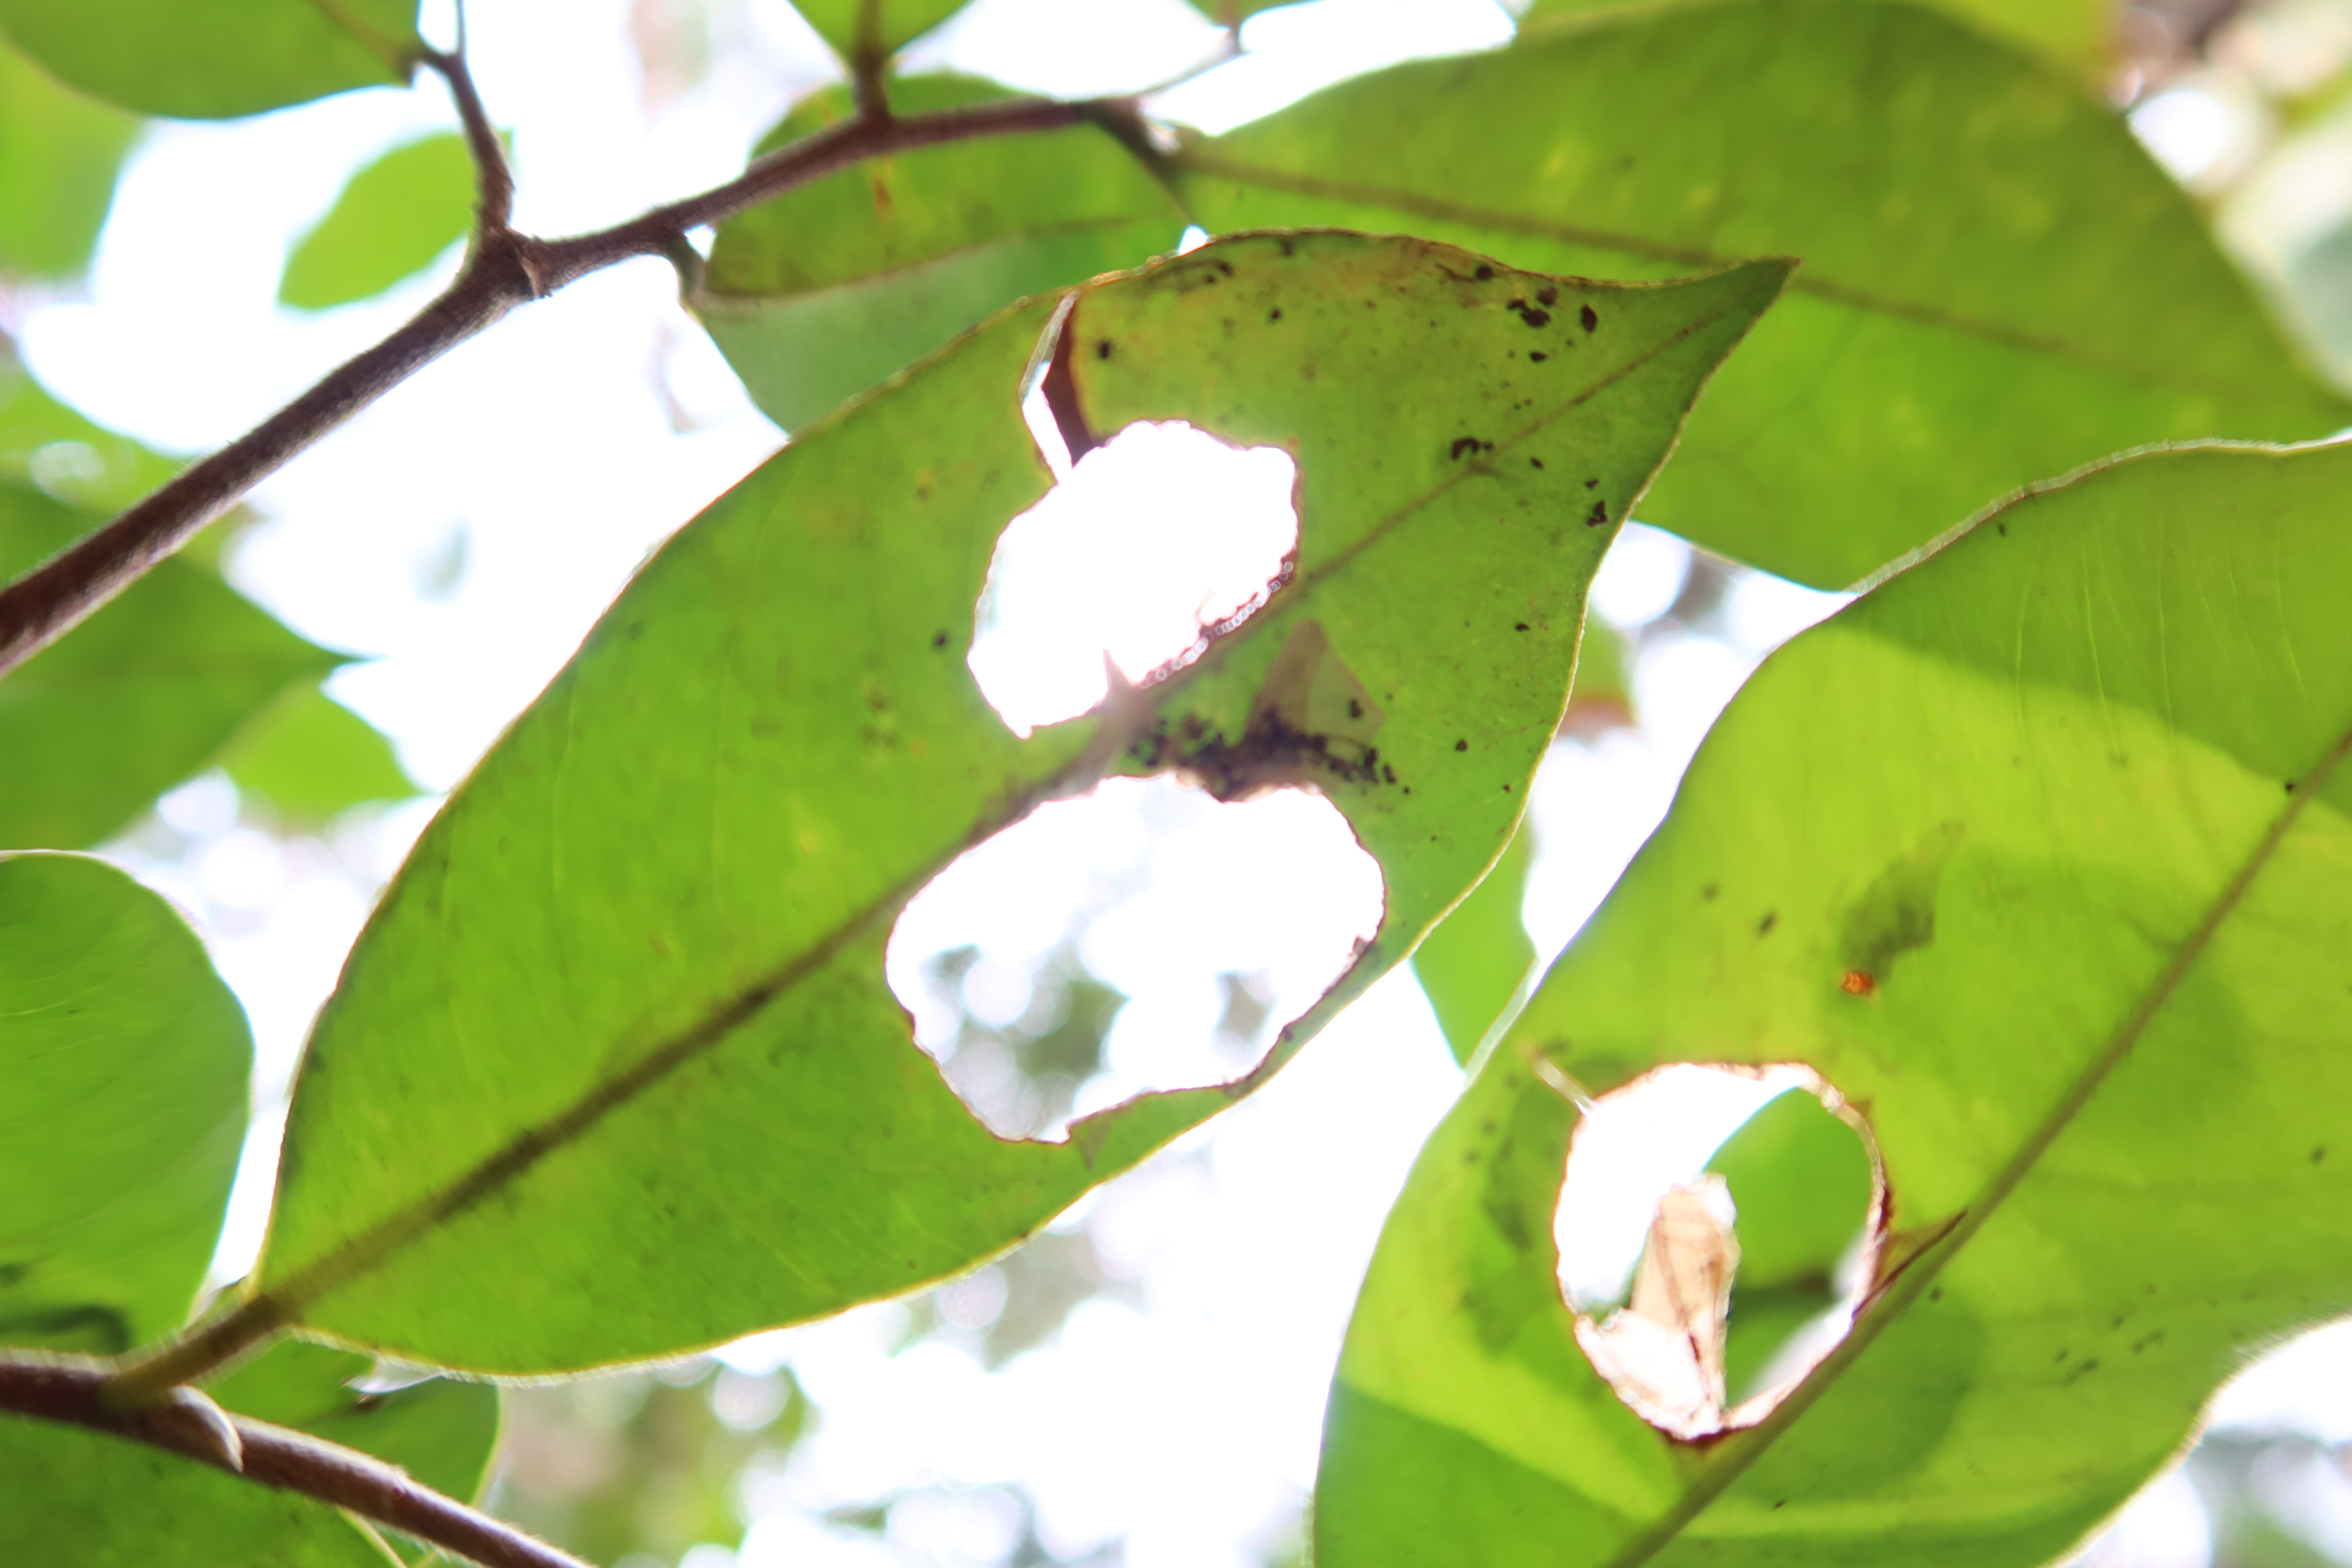
Label: Brown clumps